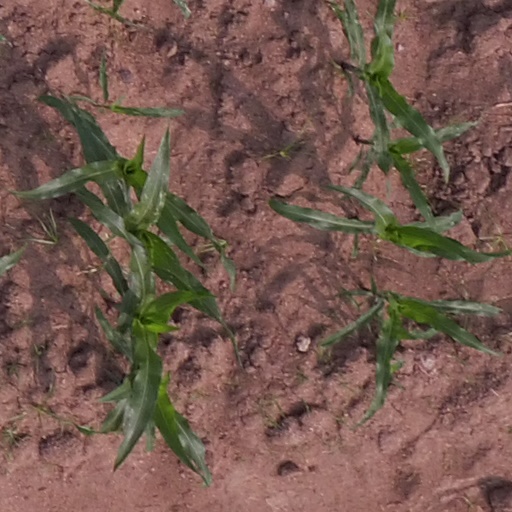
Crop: maize; corn